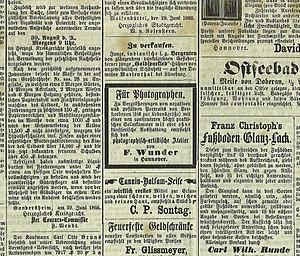
Une petite annonce est une forme de publicité que l'on retrouve surtout dans les journaux et les périodiques. Elle est aussi apparue dans le Web, à la radio et à la télévision.